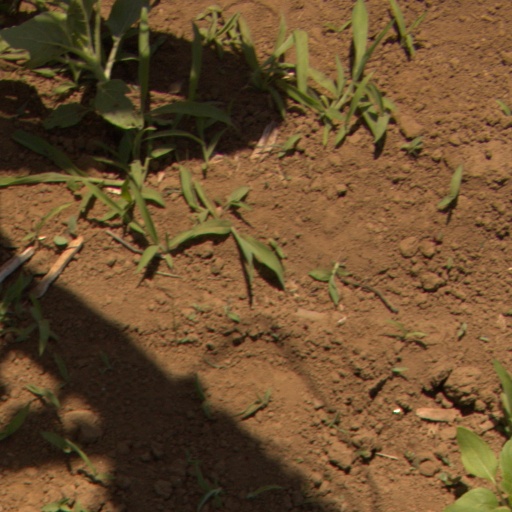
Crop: Jerusalem artichoke